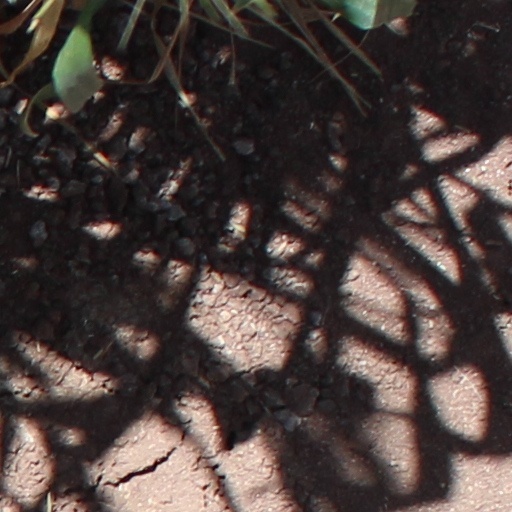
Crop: wheat